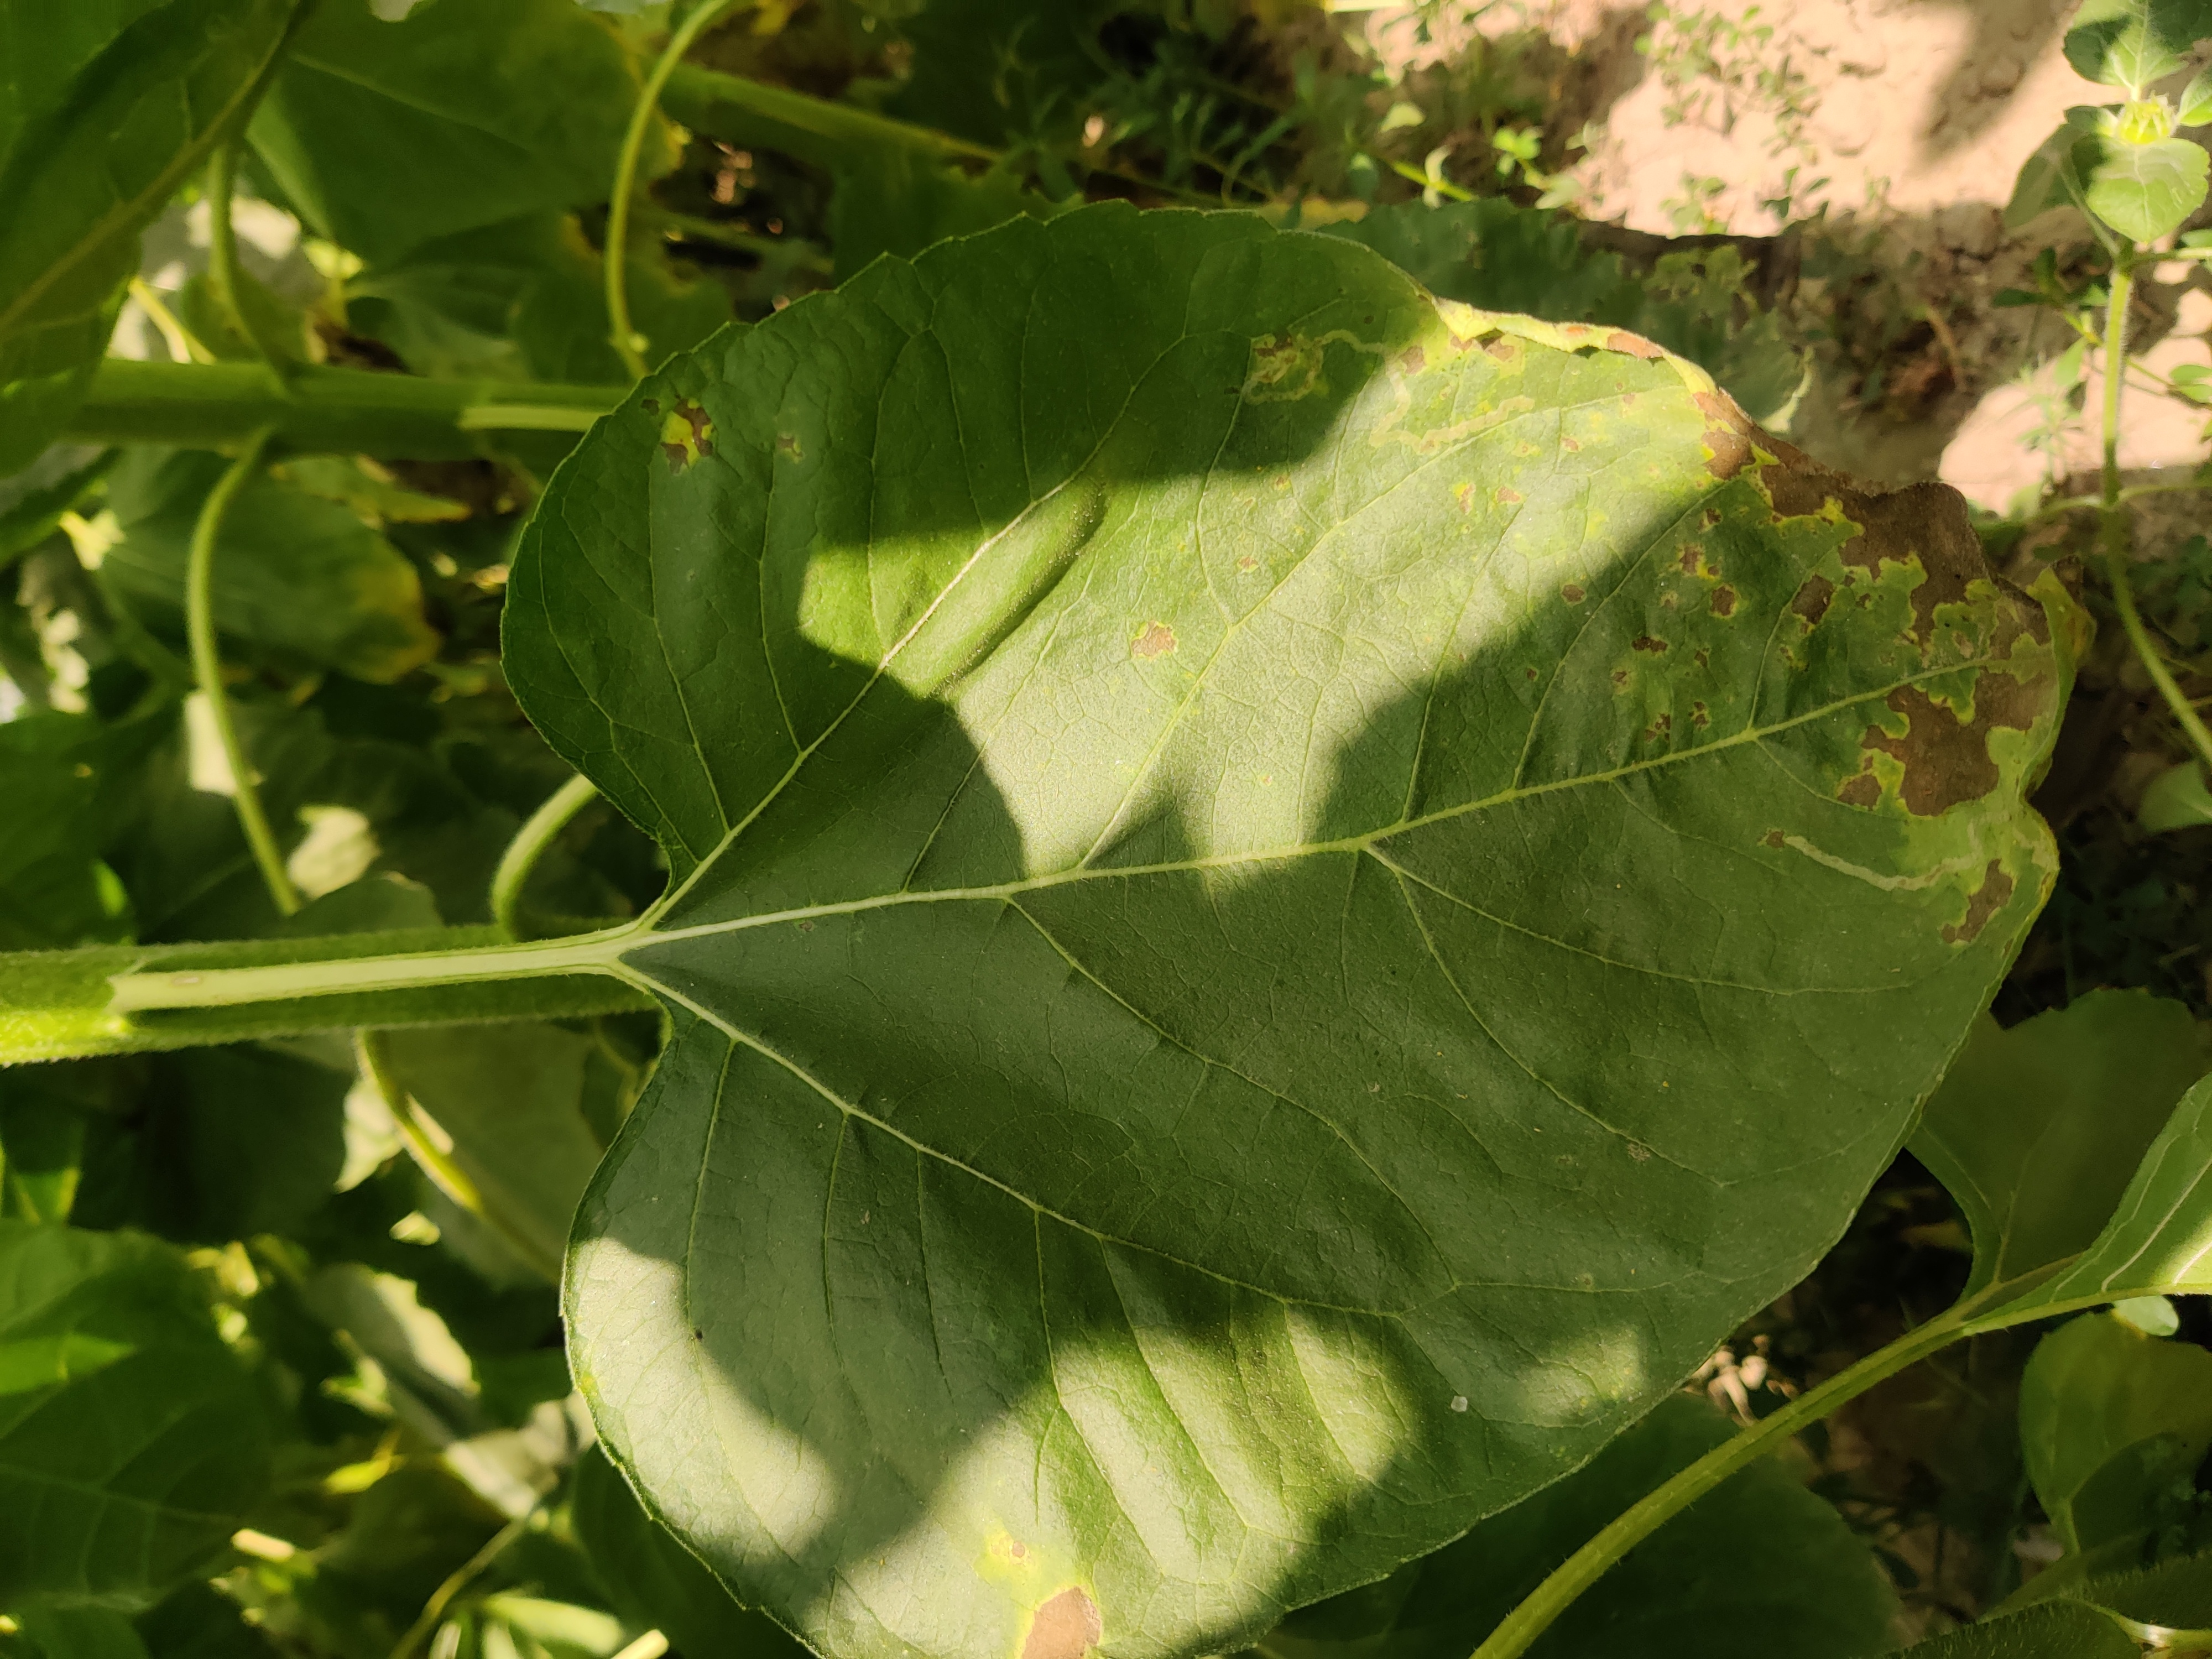
Label: Downy_mildew